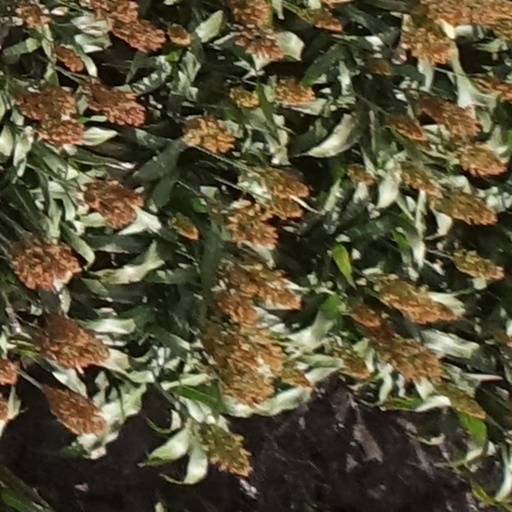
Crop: sorghum